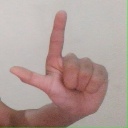
अक्षर: ल